William Rufus Rogers Stowell

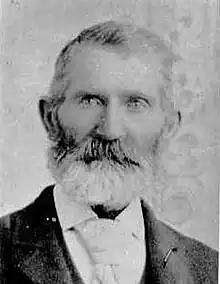
William Stowell as Church Patriarch

William arrived in Payson, UT on June 10, 1858, where his family had moved during the exodus to Ogden and Salt Lake in anticipation of the army. The family made preparations to return to their homestead in Ogden. On the trip back to Ogden, the two infants who had been born during William's captivity, fell ill and never recovered. On October 15, 1858, Cynthia's infant son Rufus died, followed by Sophronia's infant daughter Mary, who passed 3 days later. Both babies were six months old. On August 15, 1860, William married Harriet Eliza Stowell in the Endowment House in Salt Lake City.